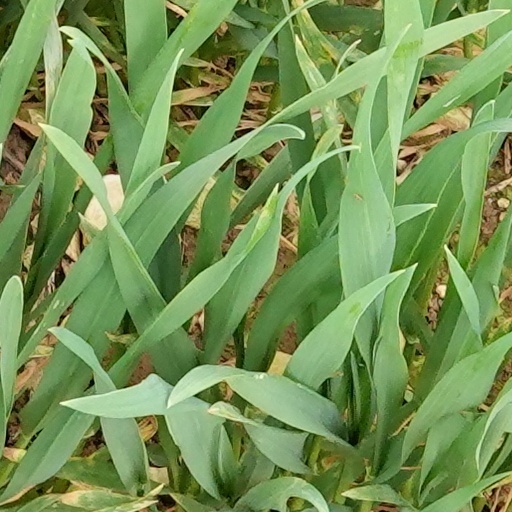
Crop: wheat